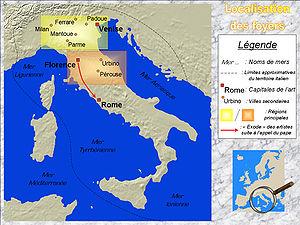
Parme est une ville italienne de la province de Parme, dans la région d'Émilie-Romagne. Sa devise est : « Que les ennemis tremblent car la Vierge protège Parme ».